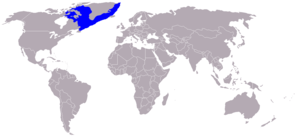
Le Phoque à capuchon est une espèce de mammifères carnivores, de la famille des Phocidés. On le trouve uniquement dans l'Atlantique nord, dans un espace allant des Svalbard à l'est au golfe du Saint-Laurent à l'ouest. Cystophora cristata est la seule espèce du genre Cystophora.